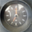
Label: clock